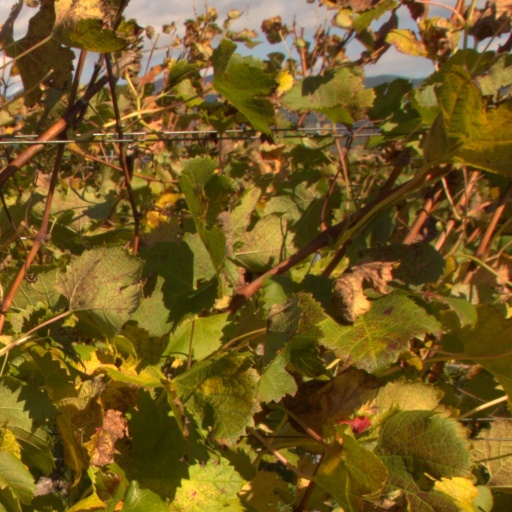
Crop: grape